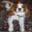
Label: dog